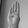
ASL letter: B